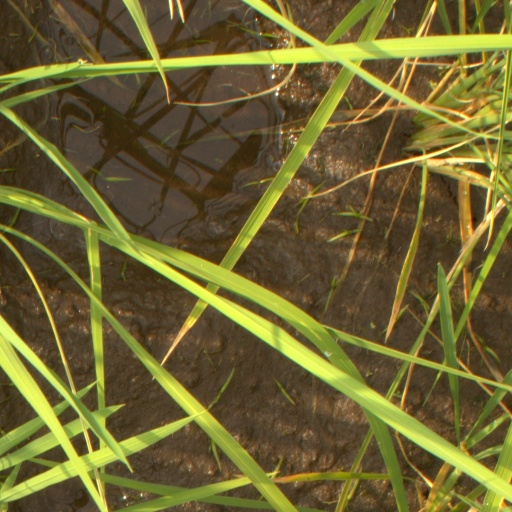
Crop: rice